Ed Rosenthal

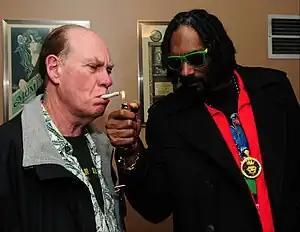
Snoop Dogg lights a joint for Ed Rosenthal

Rosenthal's public battles in the court have focused attention on the question of whether marijuana laws have become more harmful to society than the behavior they were intended to regulate. Recent polls show that as many as 80% of Americans support legal access to medical marijuana. The Federal Government does not recognize the legitimacy of medical marijuana initiatives passed by individual states, but under the Cole Memorandum, will not be enforcing federal laws against states that have legalized the recreational use such as California, Colorado, Oregon, Maine, Nevada, Massachusetts and Washington.